Salzburg Festival

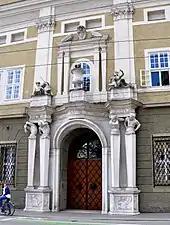
Great Festival Hall entrance at Herbert-von-Karajan-Platz in Salzburg, Austria

The 2015 opera program presented only three new productions—"Le nozze di Figaro", directed by Bechtolf; "Fidelio", directed by Claus Guth; and Wolfgang Rihm's rarely performed "Die Eroberung von Mexico" (The Conquest of Mexico), directed by Peter Konwitschny. The remaining four opera productions—"Norma", "Il trovatore", "Iphigénie en Tauride", and "Der Rosenkavalier"—were revivals. In 2018, Lydia Steier was the first woman to stage "Die Zauberflöte".